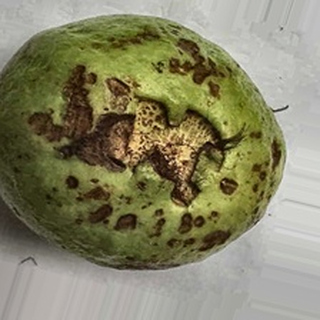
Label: guava_anthracnose